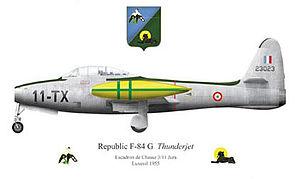
F-84G du 3/11 Jura
Le STANEVAL 4/11 « Jura » est une unité franco-belge de l'école de l'aviation de chasse de Tours. Elle est composée des escadrilles SPA 161 française et 7ᵉ Wing belge.